Davey Gunn

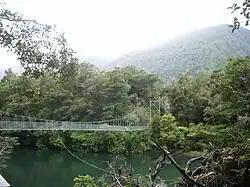
A bridge on Gunn's Hollyford Track

He went farming on his own account 100 miles south of Waimate at Sutton. On 10 July 1919 at Morven near Waimate he married Ethel May Willetts, a confectioner. They were to have two daughters, Isabel and Dorothy, and a son, Murray. His wife took their children to Oamaru to be educated and Gunn returned to his family for brief visits only twice a year.